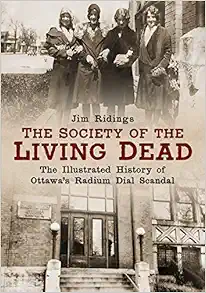
The Society of the Living Dead: The Illustrated History of Ottawa’s Radium Dial Scandal (America Through Time)
Category: Books
About the Author JIM RIDINGS has written twenty-five books of Illinois history, and several have won awards from the Illinois State Historical Society. He was presented with a Studs Terkel Award from the Illinois Humanities Council in 2006. Ridings worked as a reporter for daily newspapers in Ottawa and Aurora, Illinois, and he won more than a dozen awards for investigative reporting at both newspapers. His most significant books have been Small Justice, Len Small: Governors and Gangsters, Wild Kankakee, County West: A Sesquicentennial History of Western Kankakee County , and Cardiff: Ghost Town on the Prairie .
Features: "It will put pink cheeks on you." | That is what the managers of Radium Dial in Ottawa, Illinois, told the young women who painted radium on the faces of clock dials in the 1920s and 1930s. Instead, their teeth fell out and their jaws and bones disintegrated. Instead of putting pink in their cheeks, it put the women in their graves. | The company knew the hazards of working with radium, but they took no safety precautions. They lied to the workers and they denied compensation to the victims. To avoid financial liability, Radium Dial closed its doors and reopened a few blocks away as Luminous Processes and continued its deadly work for another forty years. Radium Dial cared more about the health and profitability of its company than they cared about the health of the women who made the company profitable. | There really was a "Society of the Living Dead," formed by the women who were dying from radium poisoning. Their astounding true story is told here.